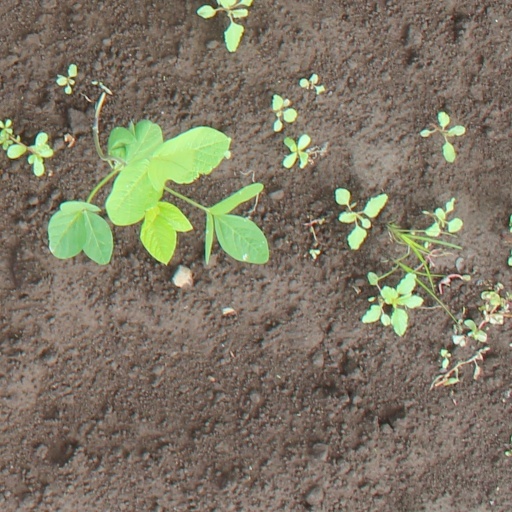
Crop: soybean